Petar Nedeljković

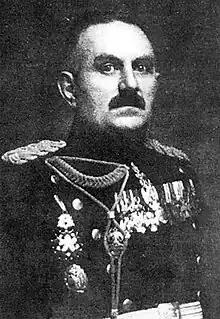

Petar Nedeljković (9 August 1882 – 1 November 1955) was an army general in the Royal Yugoslav Army who commanded the 4th Army during the German-led invasion of Yugoslavia of April 1941 during World War II. Nedeljković's command consisted of three divisions, a brigade-strength infantry detachment, one horsed cavalry regiment and one infantry regiment. The 4th Army was responsible for the Yugoslav-Hungarian border and was deployed behind the Drava between Varaždin and Slatina.